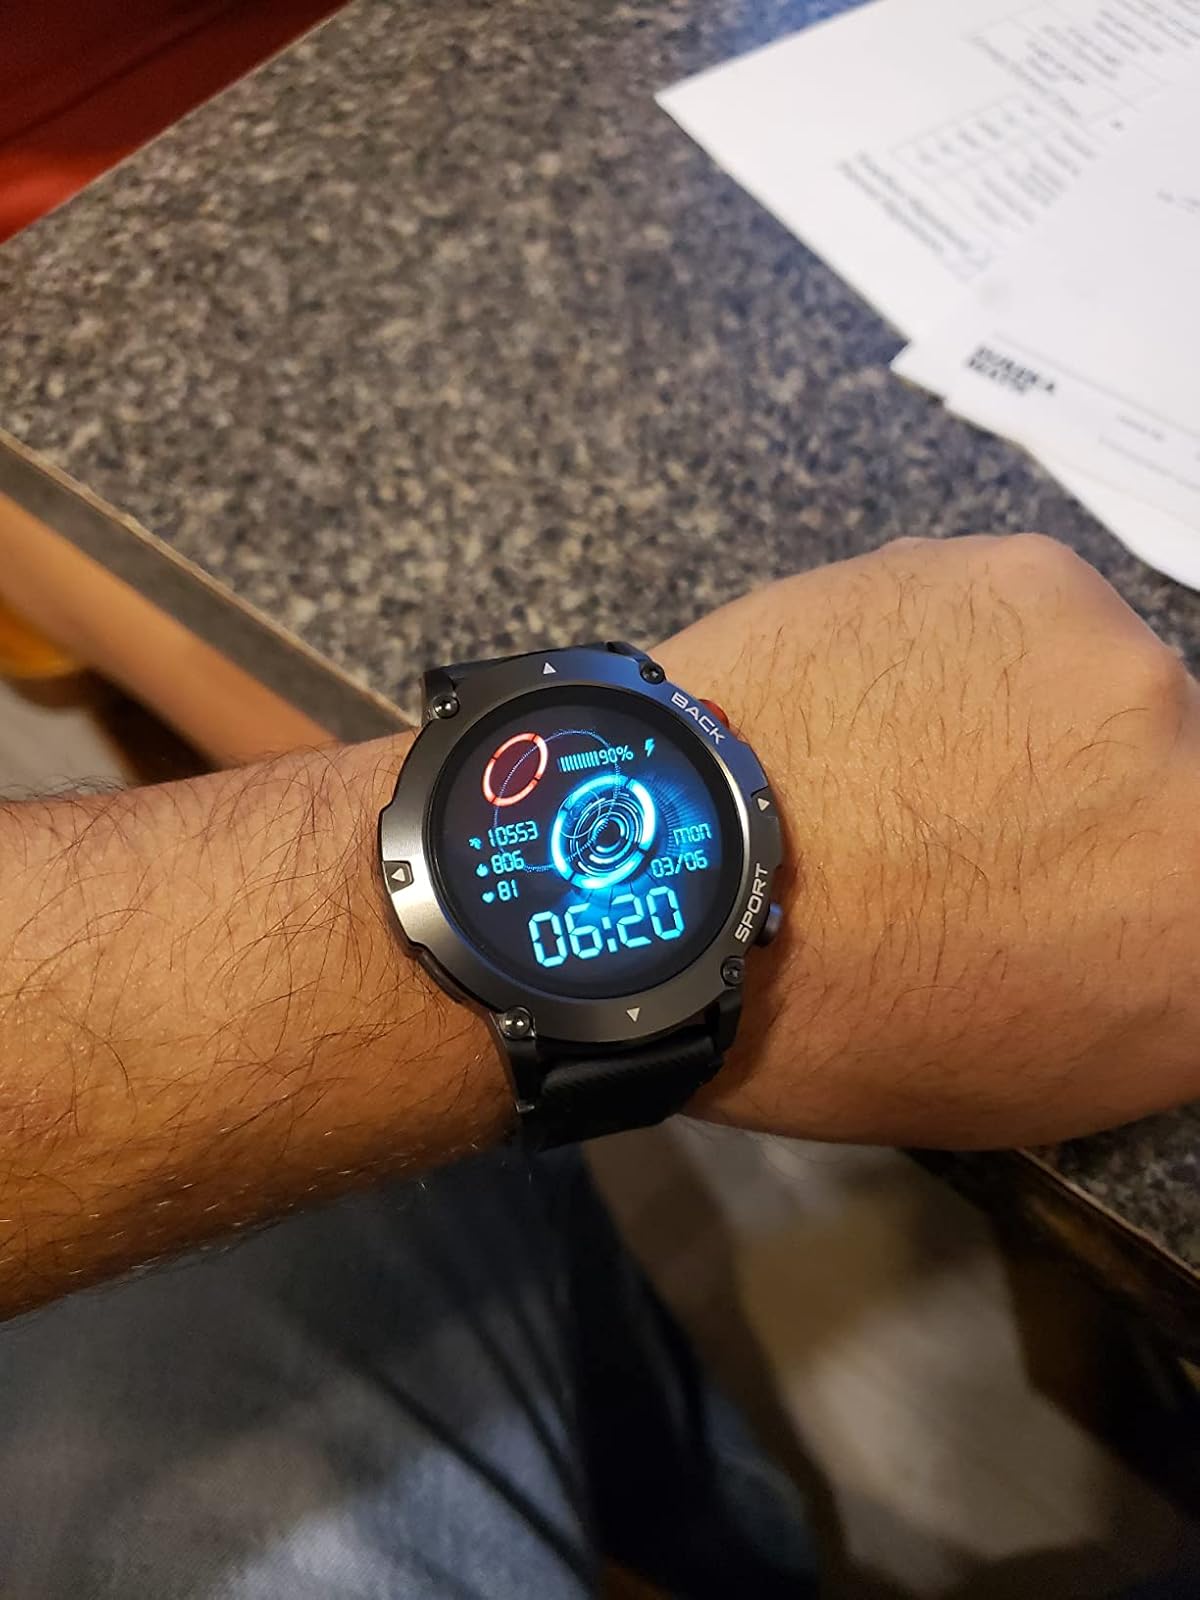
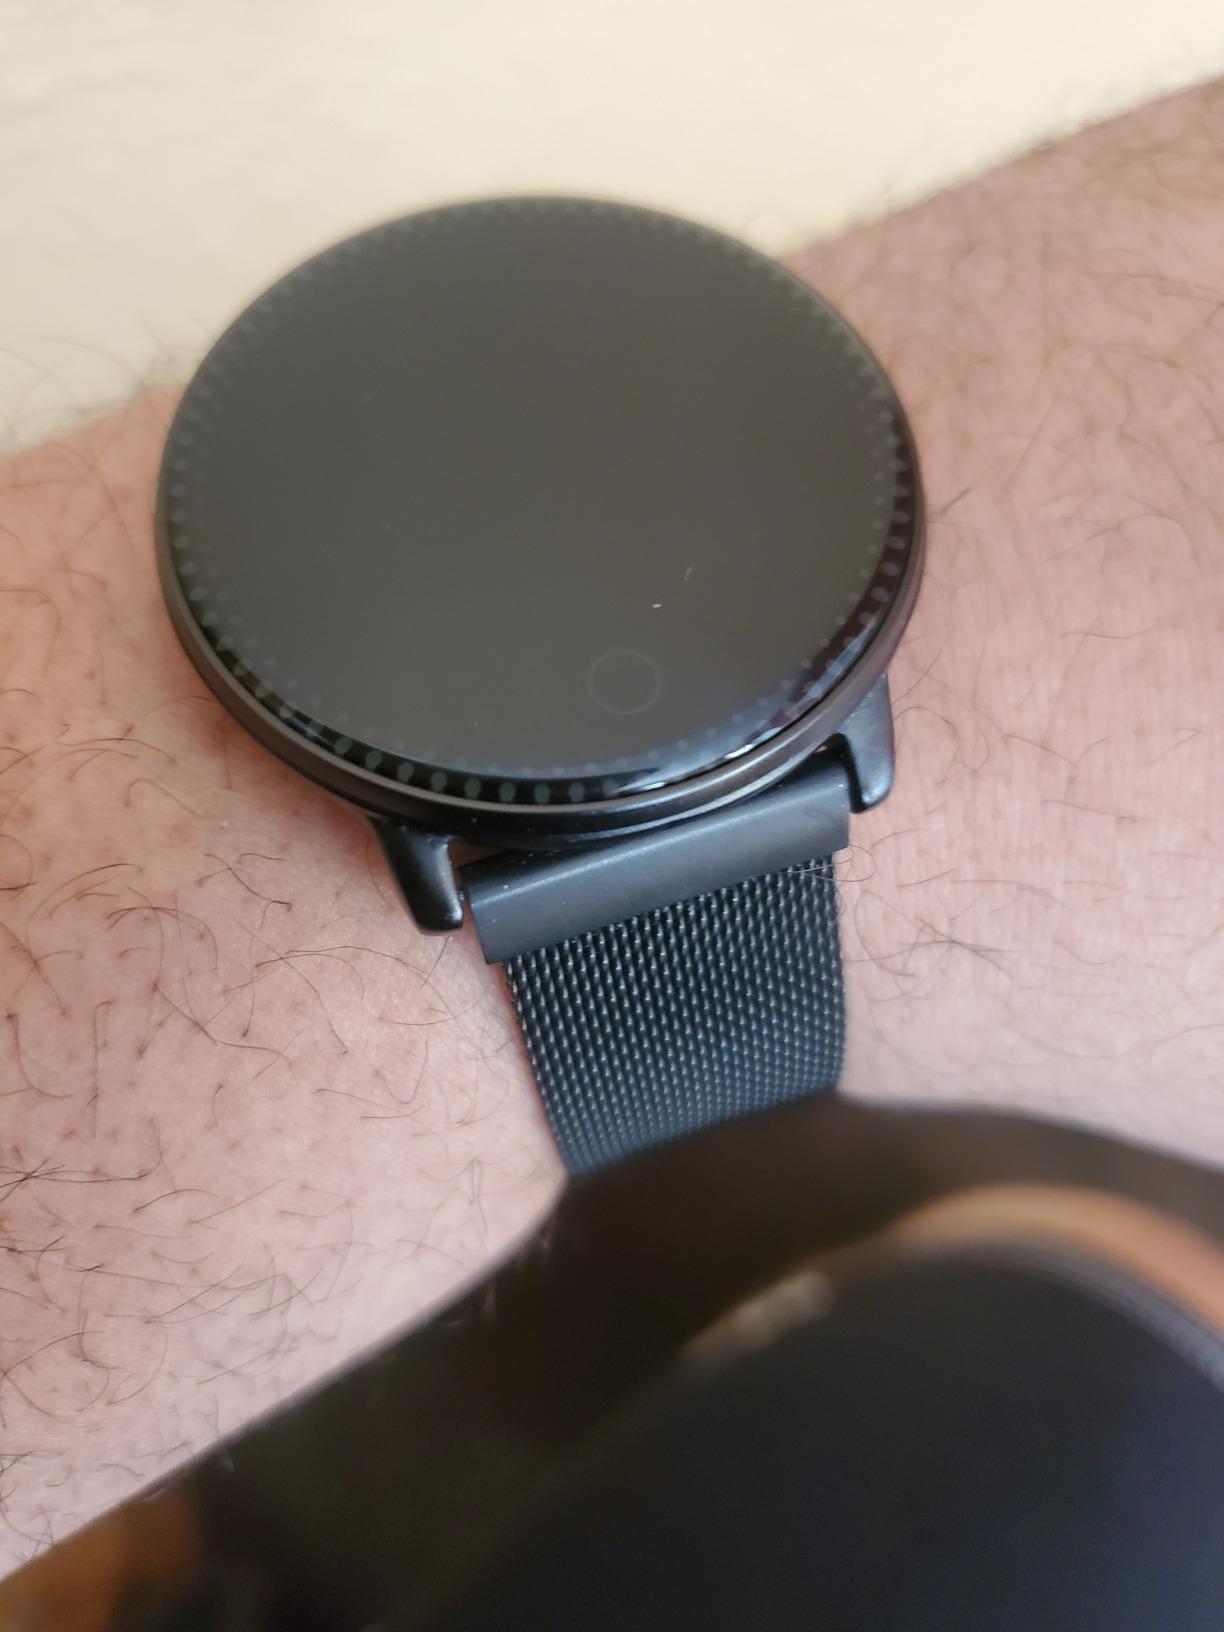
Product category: smartwatch
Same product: no